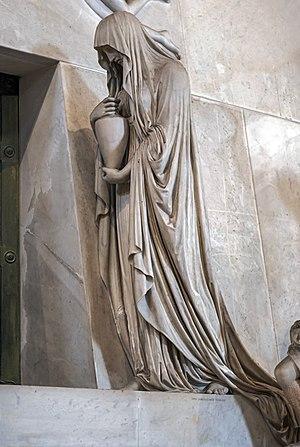
La basilique Santa Maria Gloriosa dei Frari, appelée communément I Frari, est une des principales églises de Venise. Elle est située sur le Campo dei Frari, dans le sestiere de San Polo. Dédiée à l'Assomption de Marie, elle a reçu le titre de basilique mineure.